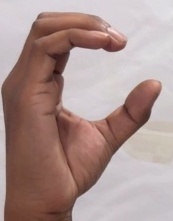
ASL sign: C